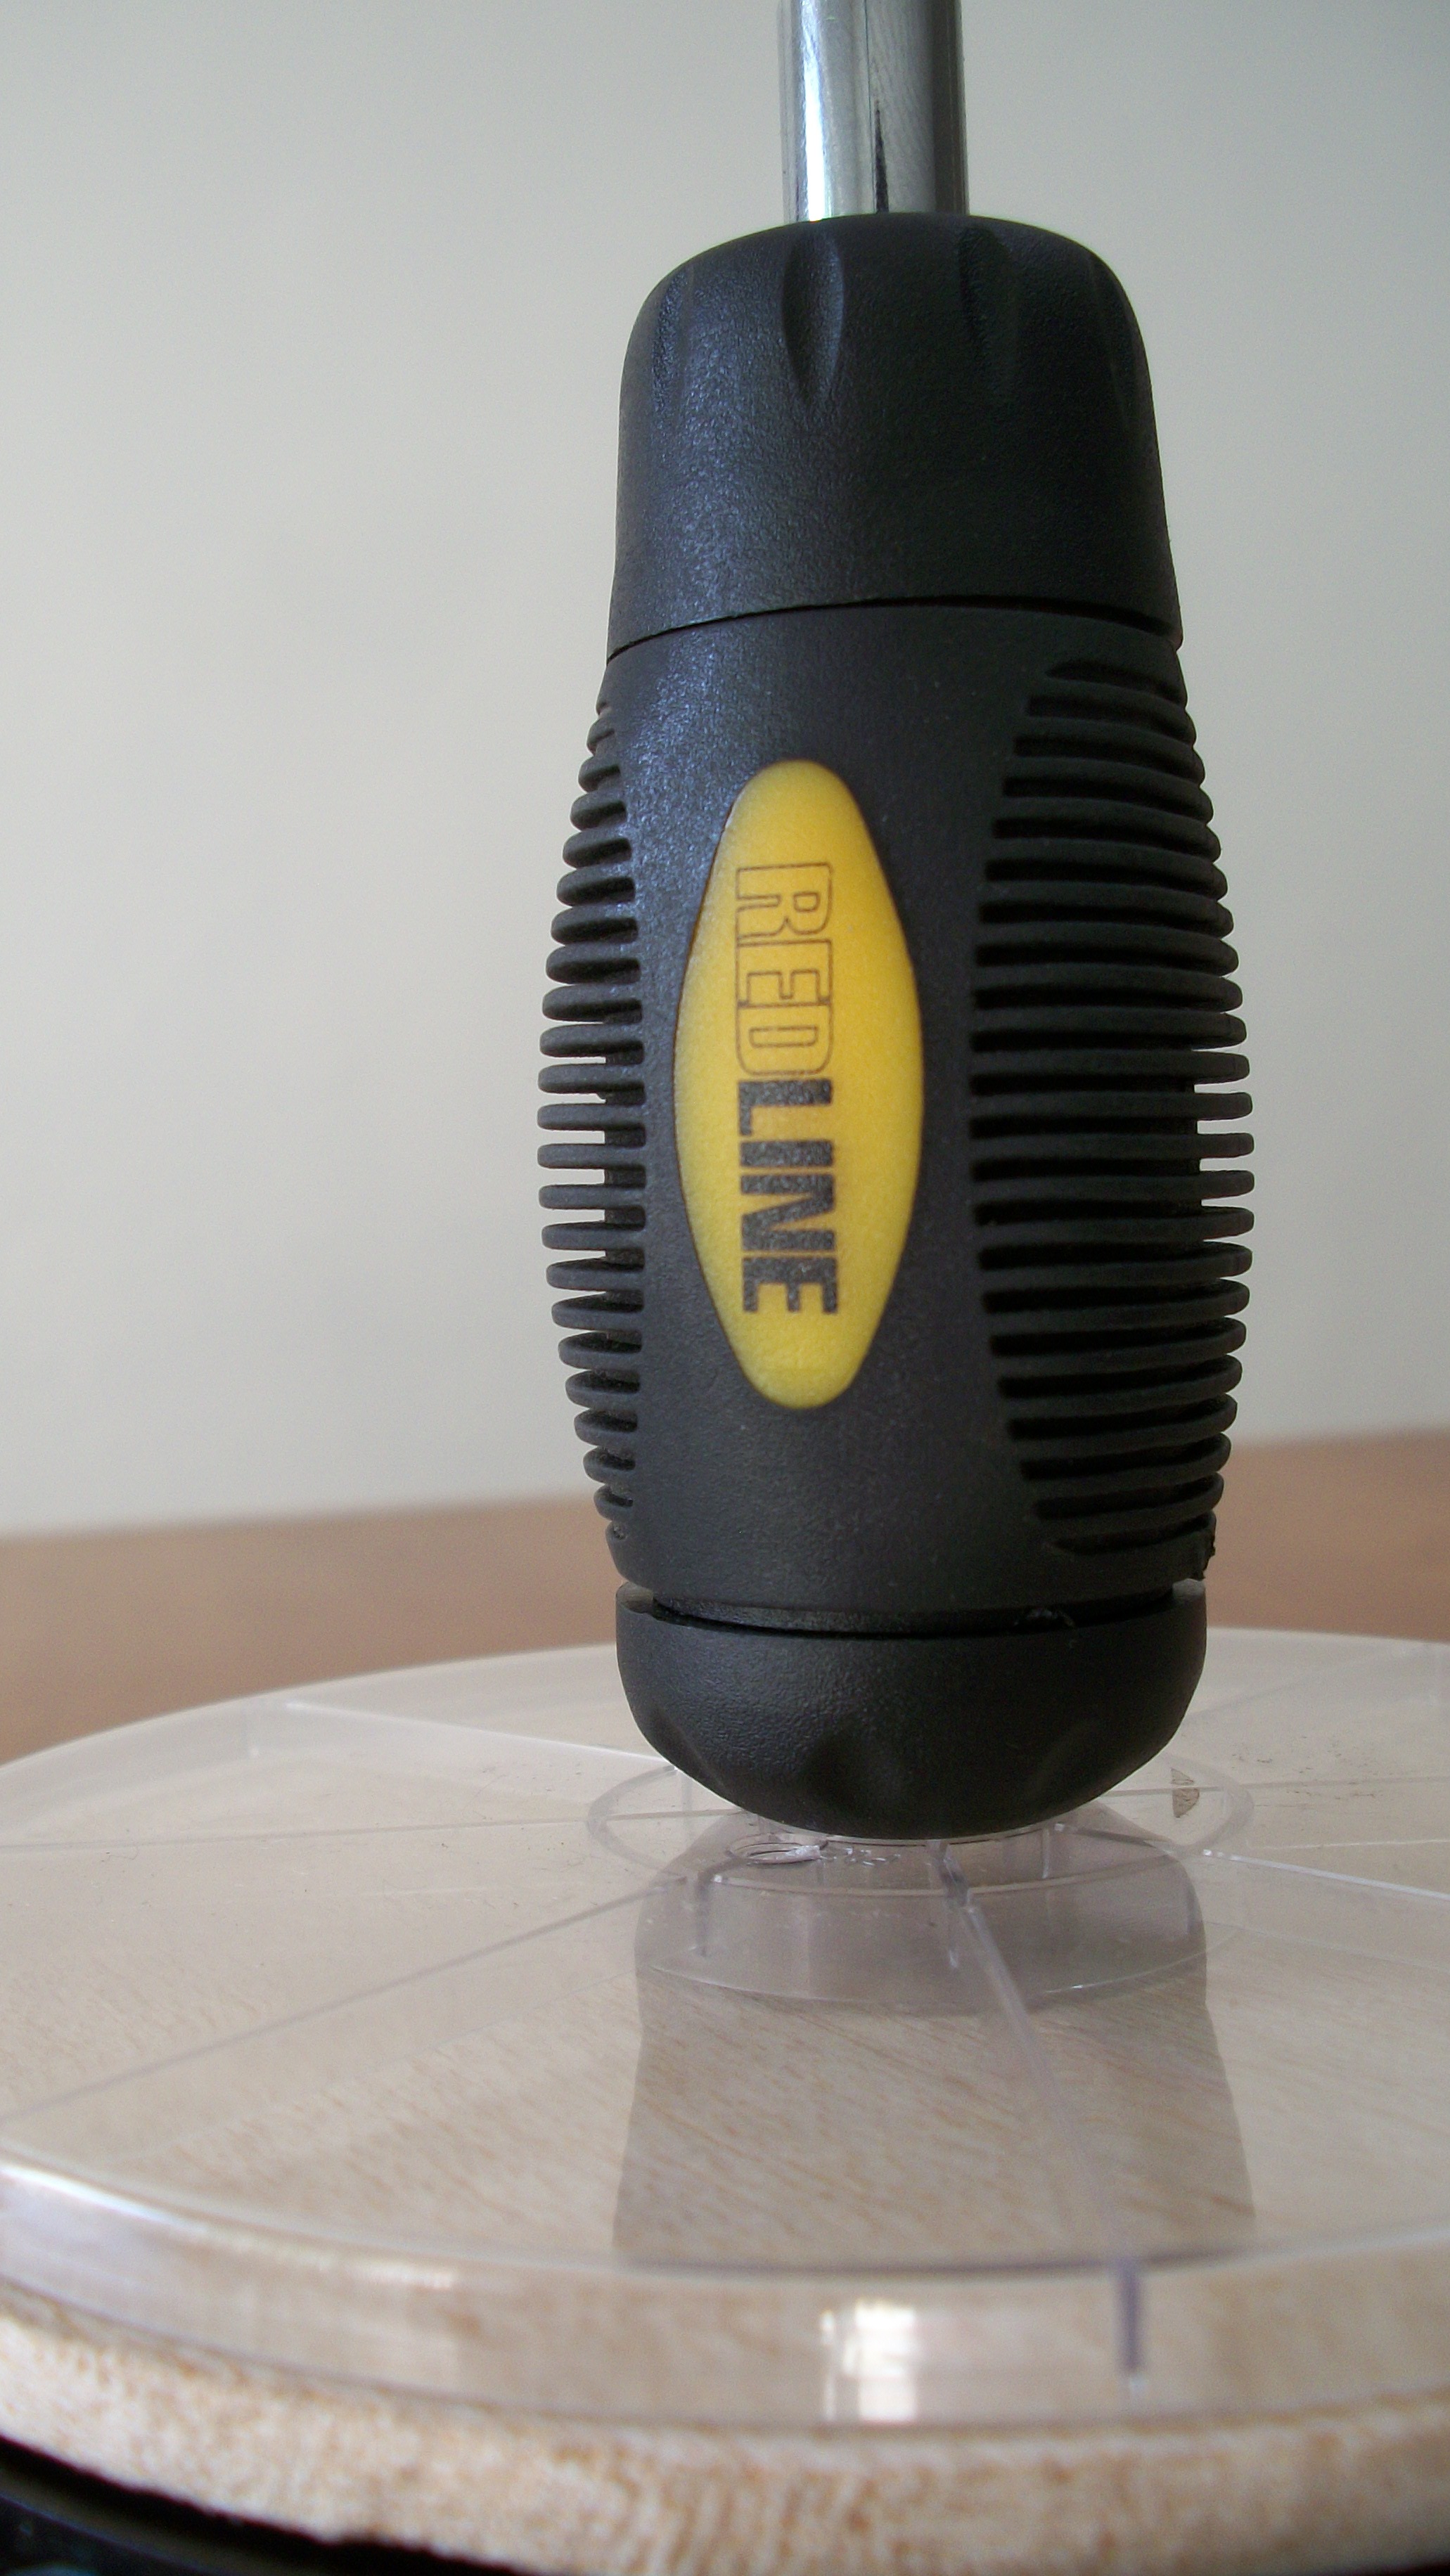
machine, industry, lighting, handwork, mechanics, screwdriver tips